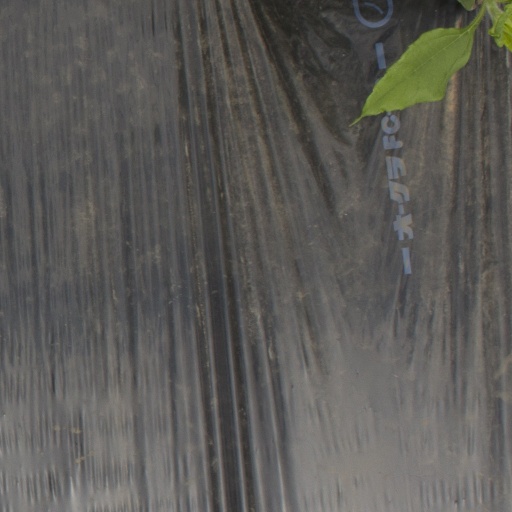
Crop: Jerusalem artichoke